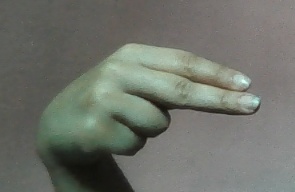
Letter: ain